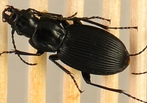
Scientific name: Pterostichus lachrymosus
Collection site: Mountain Lake Biological Station NEON (MLBS), plot MLBS_009